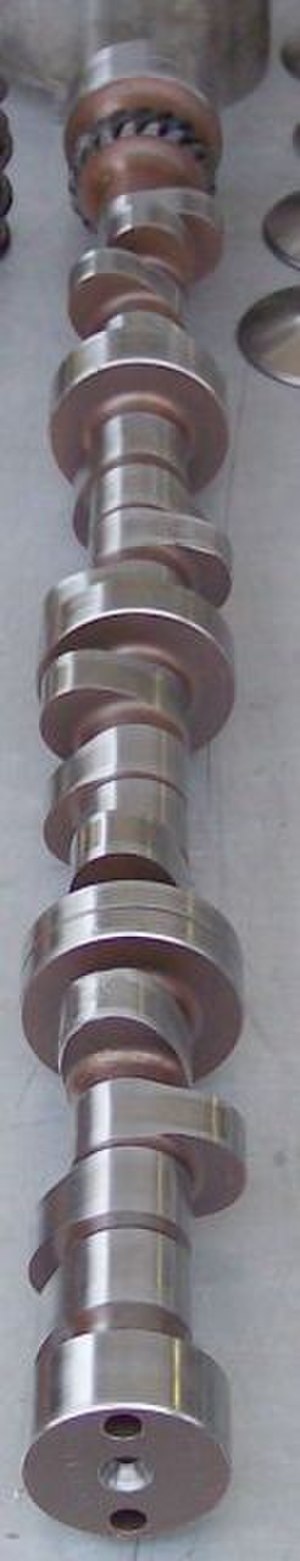
Knastaksel
Knastaksel.
Knastakslen er den aksel, der sørger for at ventilerne i en forbrændingsmotor bliver åbnet på de rette tidspunkter. I nyere motorer er knastakslen normalt placeret øverst i motorens topstykke.